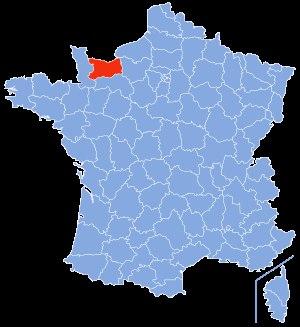
La liste des cavités naturelles les plus longues du département du Calvados recense sous la forme d'un tableau, les cavités souterraines naturelles connues, dont le développement est supérieur à dix mètres.